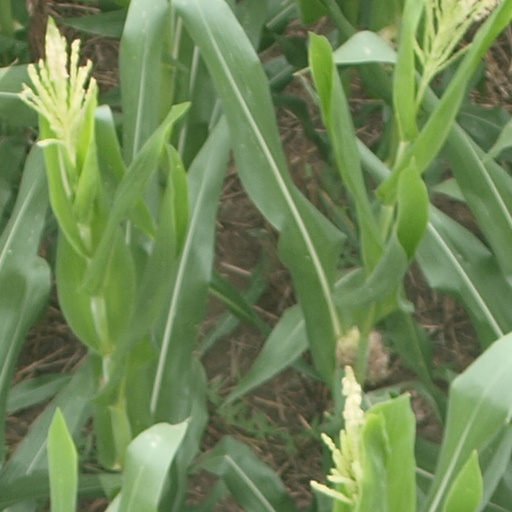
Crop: maize; corn